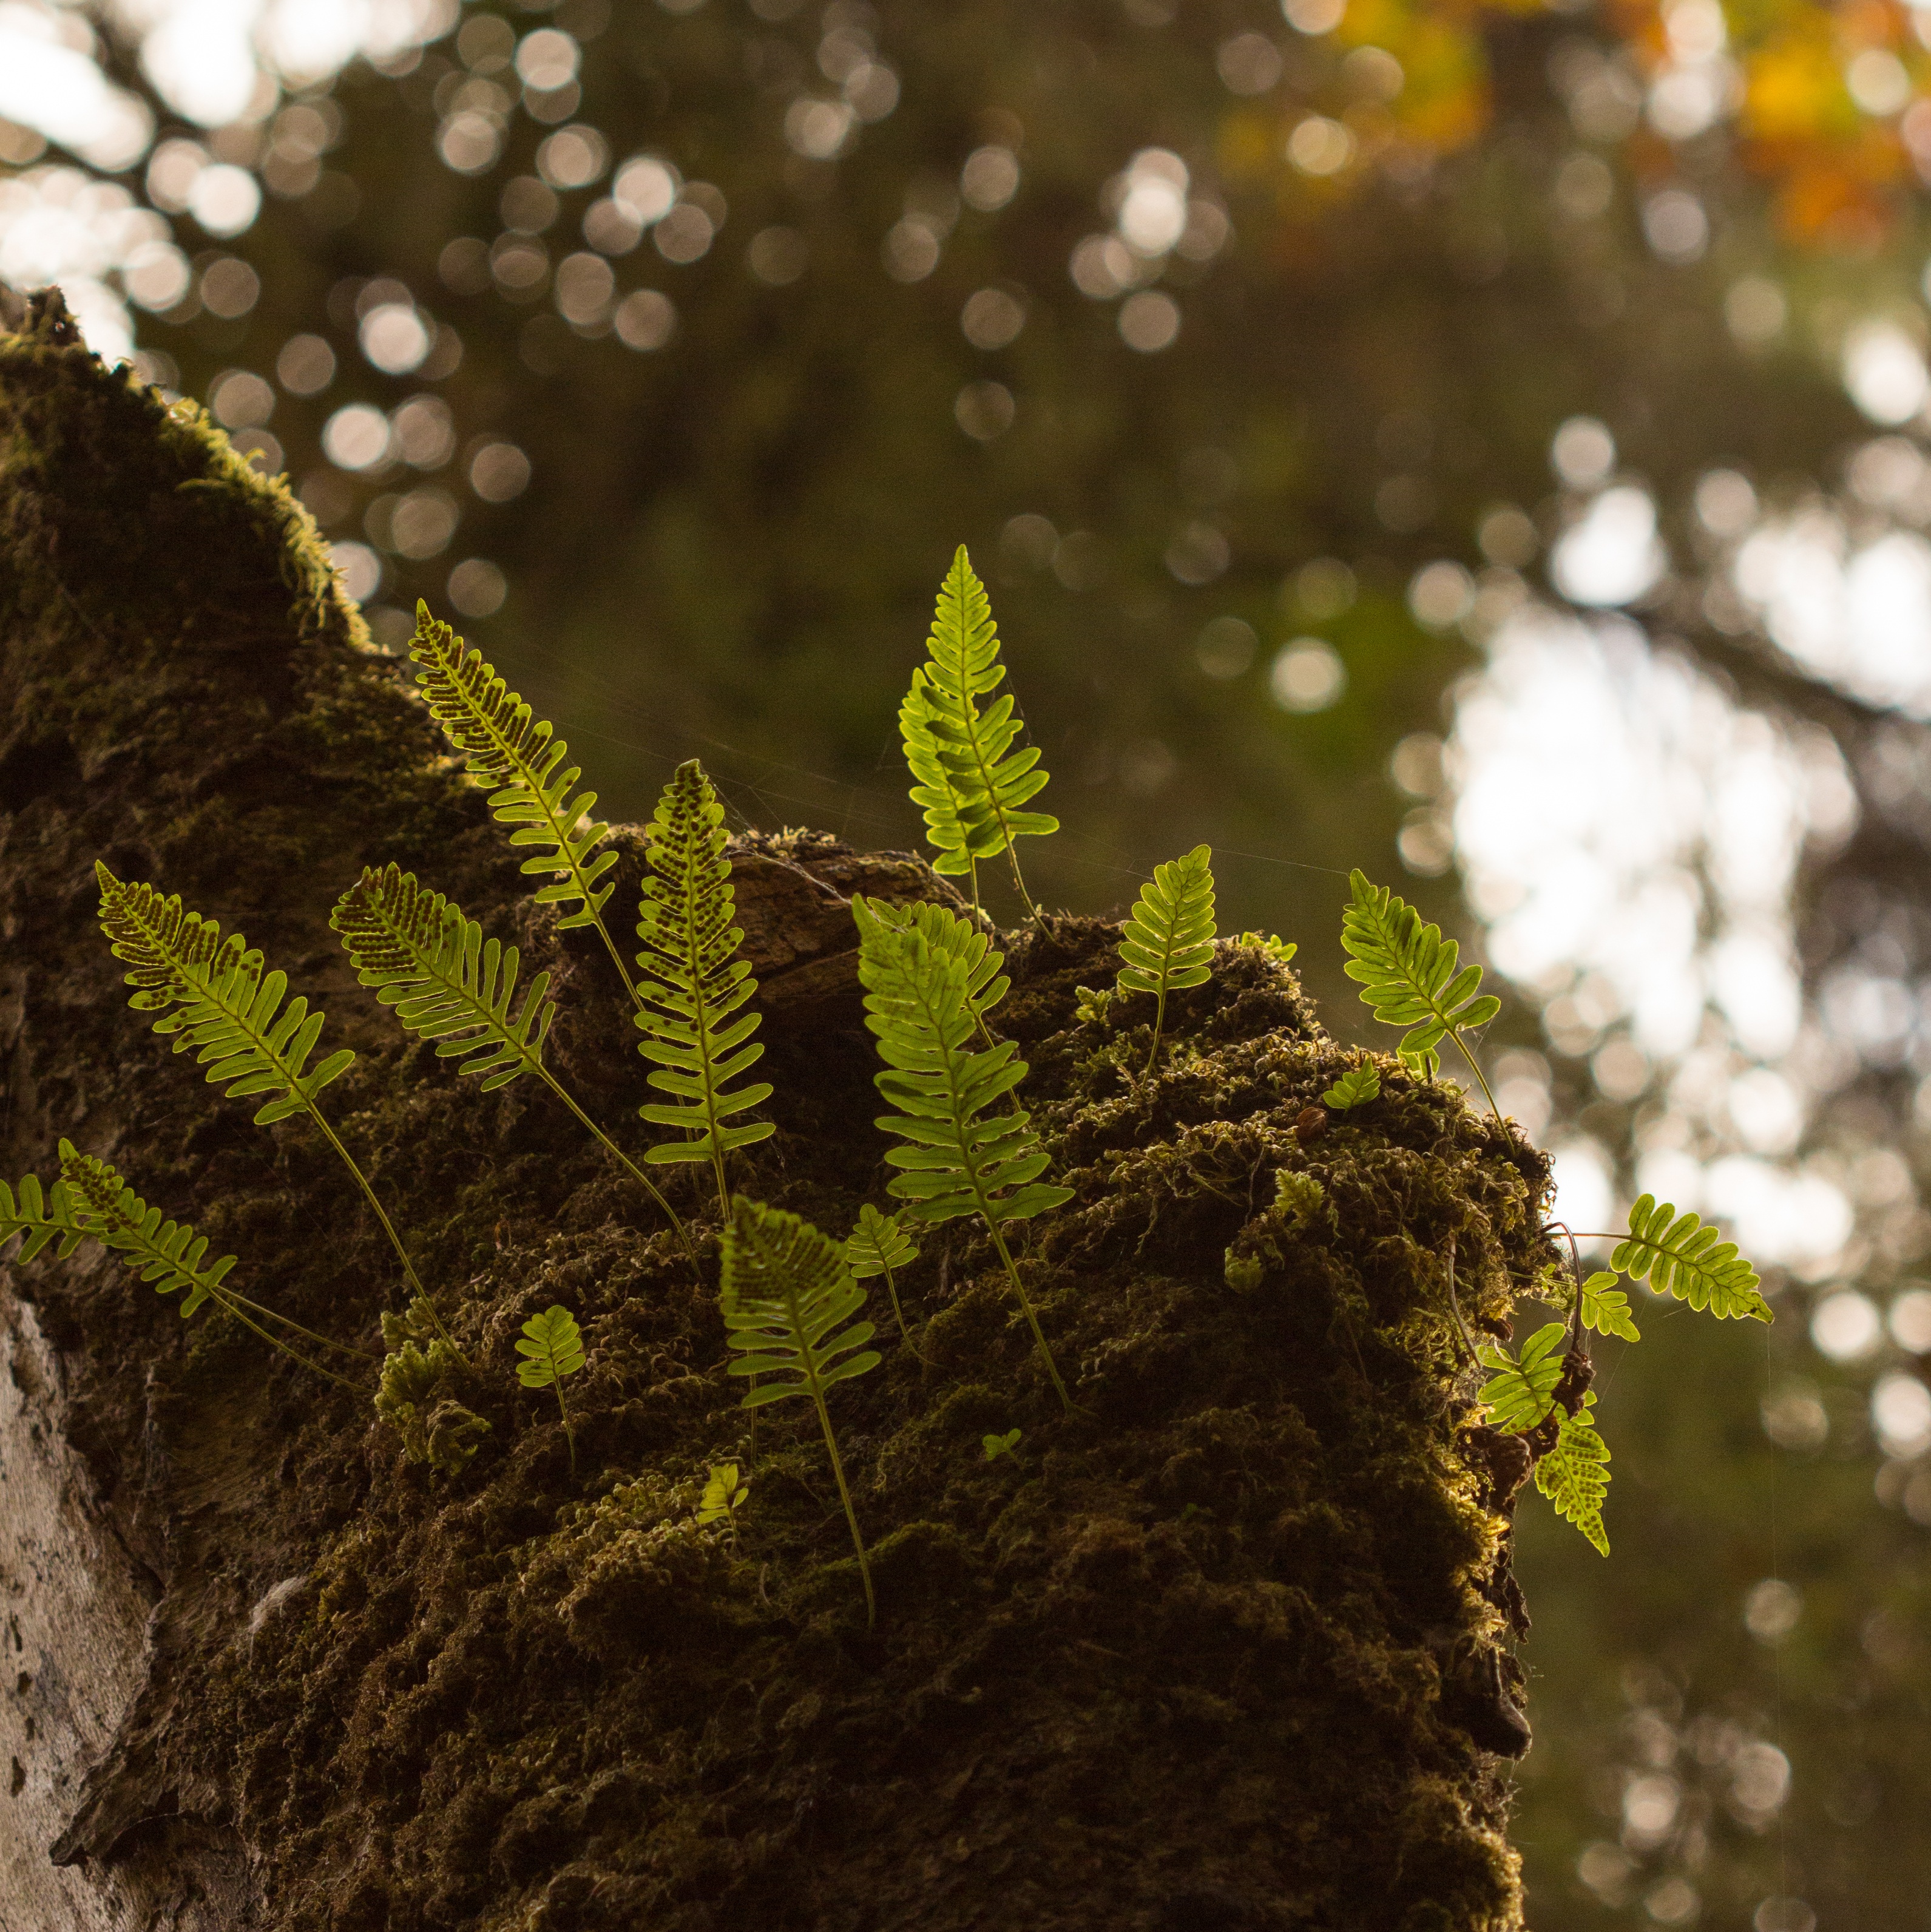
tree, nature, forest, branch, plant, sunlight, leaf, flower, trunk, spring, green, jungle, autumn, soil, botany, close, flora, fauna, fern, leaves, woodland, macro photography, closed fern, fern plant, woody plant, land plant